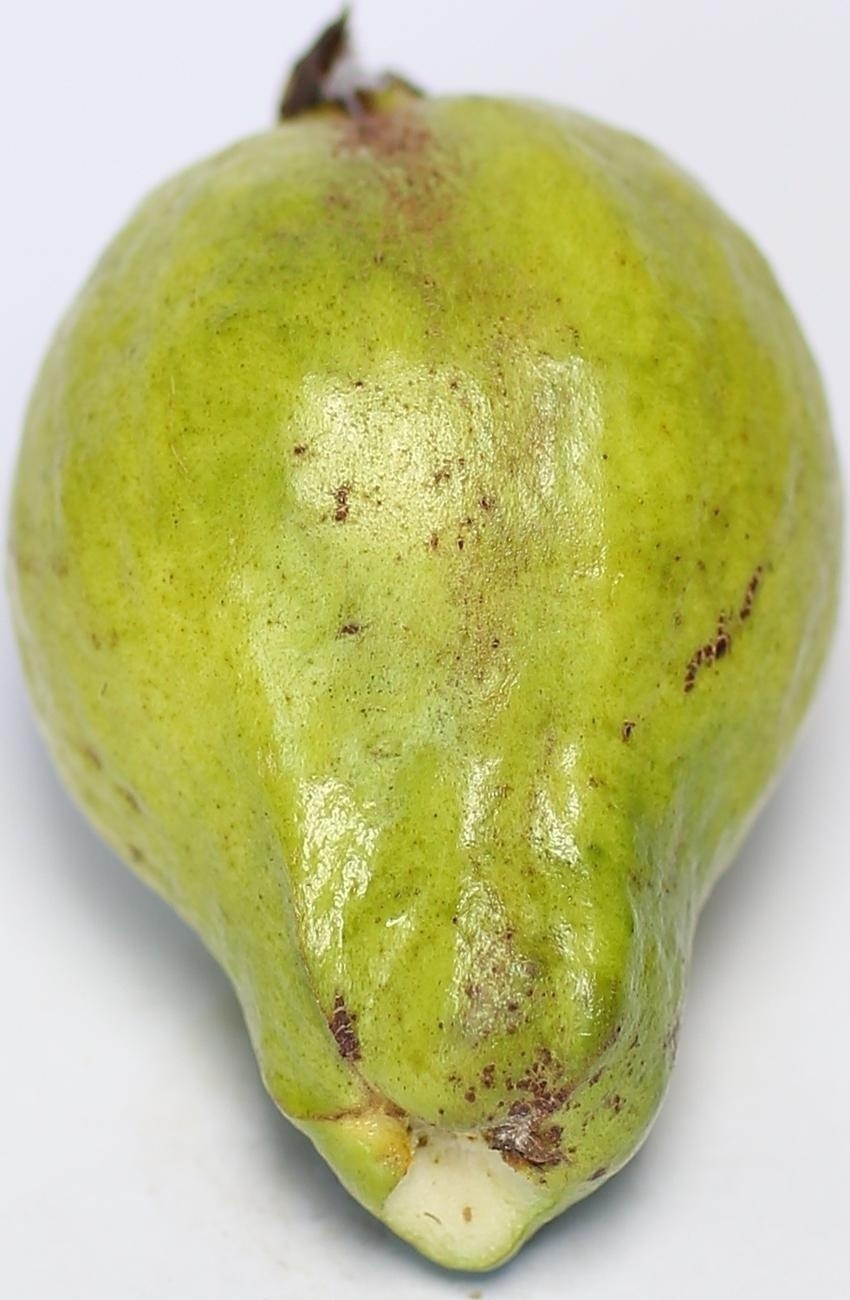
Maturity: mature-green
Variety: local-sindhi